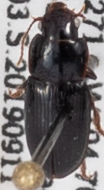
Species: Harpalus desertus
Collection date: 2019-09-11
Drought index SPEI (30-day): -0.722
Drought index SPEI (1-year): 0.748
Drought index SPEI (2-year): -0.1704